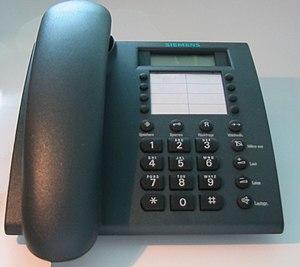
L'alerte est le moyen qui permet l'intervention des secours publics. Il est nécessaire de passer une alerte lorsqu'un danger menace une personne, et notamment lorsqu'une personne est victime d'un accident ou d'un malaise.